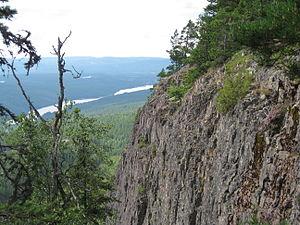
Les Alpes scandinaves ou Scandes sont une chaîne de montagnes s'étendant tout le long de la côte ouest de la péninsule Scandinave. Elles couvrent l'essentiel de la Norvège, le Nord-Ouest et l'Ouest de la Suède ainsi qu'une toute petite partie de l'Extrême-Nord de la Finlande. Il s'agit d'une des plus importantes chaînes de montagnes d'Europe, s'étirant du sud-ouest au nord-est sur 1 700 km, avec une largeur maximale de 300 km. La chaîne possède deux zones de haute altitude, une au sud de la Norvège, autour du Jotunheimen où se trouve le Galdhøpiggen, point culminant de la chaîne et du pays concerné, et une autre dans le Nord de la Suède, avec le Kebnekaise, point culminant du pays — le point culminant de Finlande se trouve aussi dans la chaîne : il s'agit du Halti.